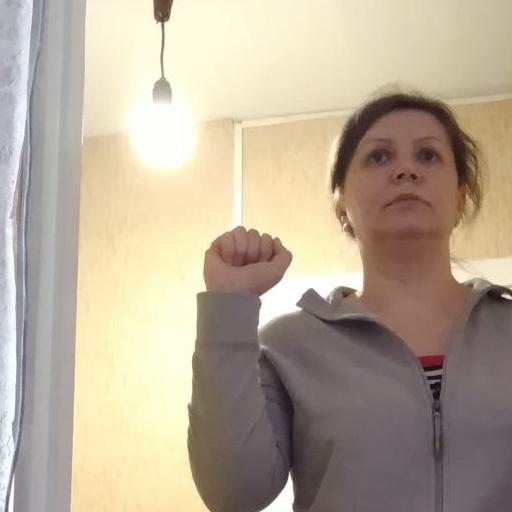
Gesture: fist